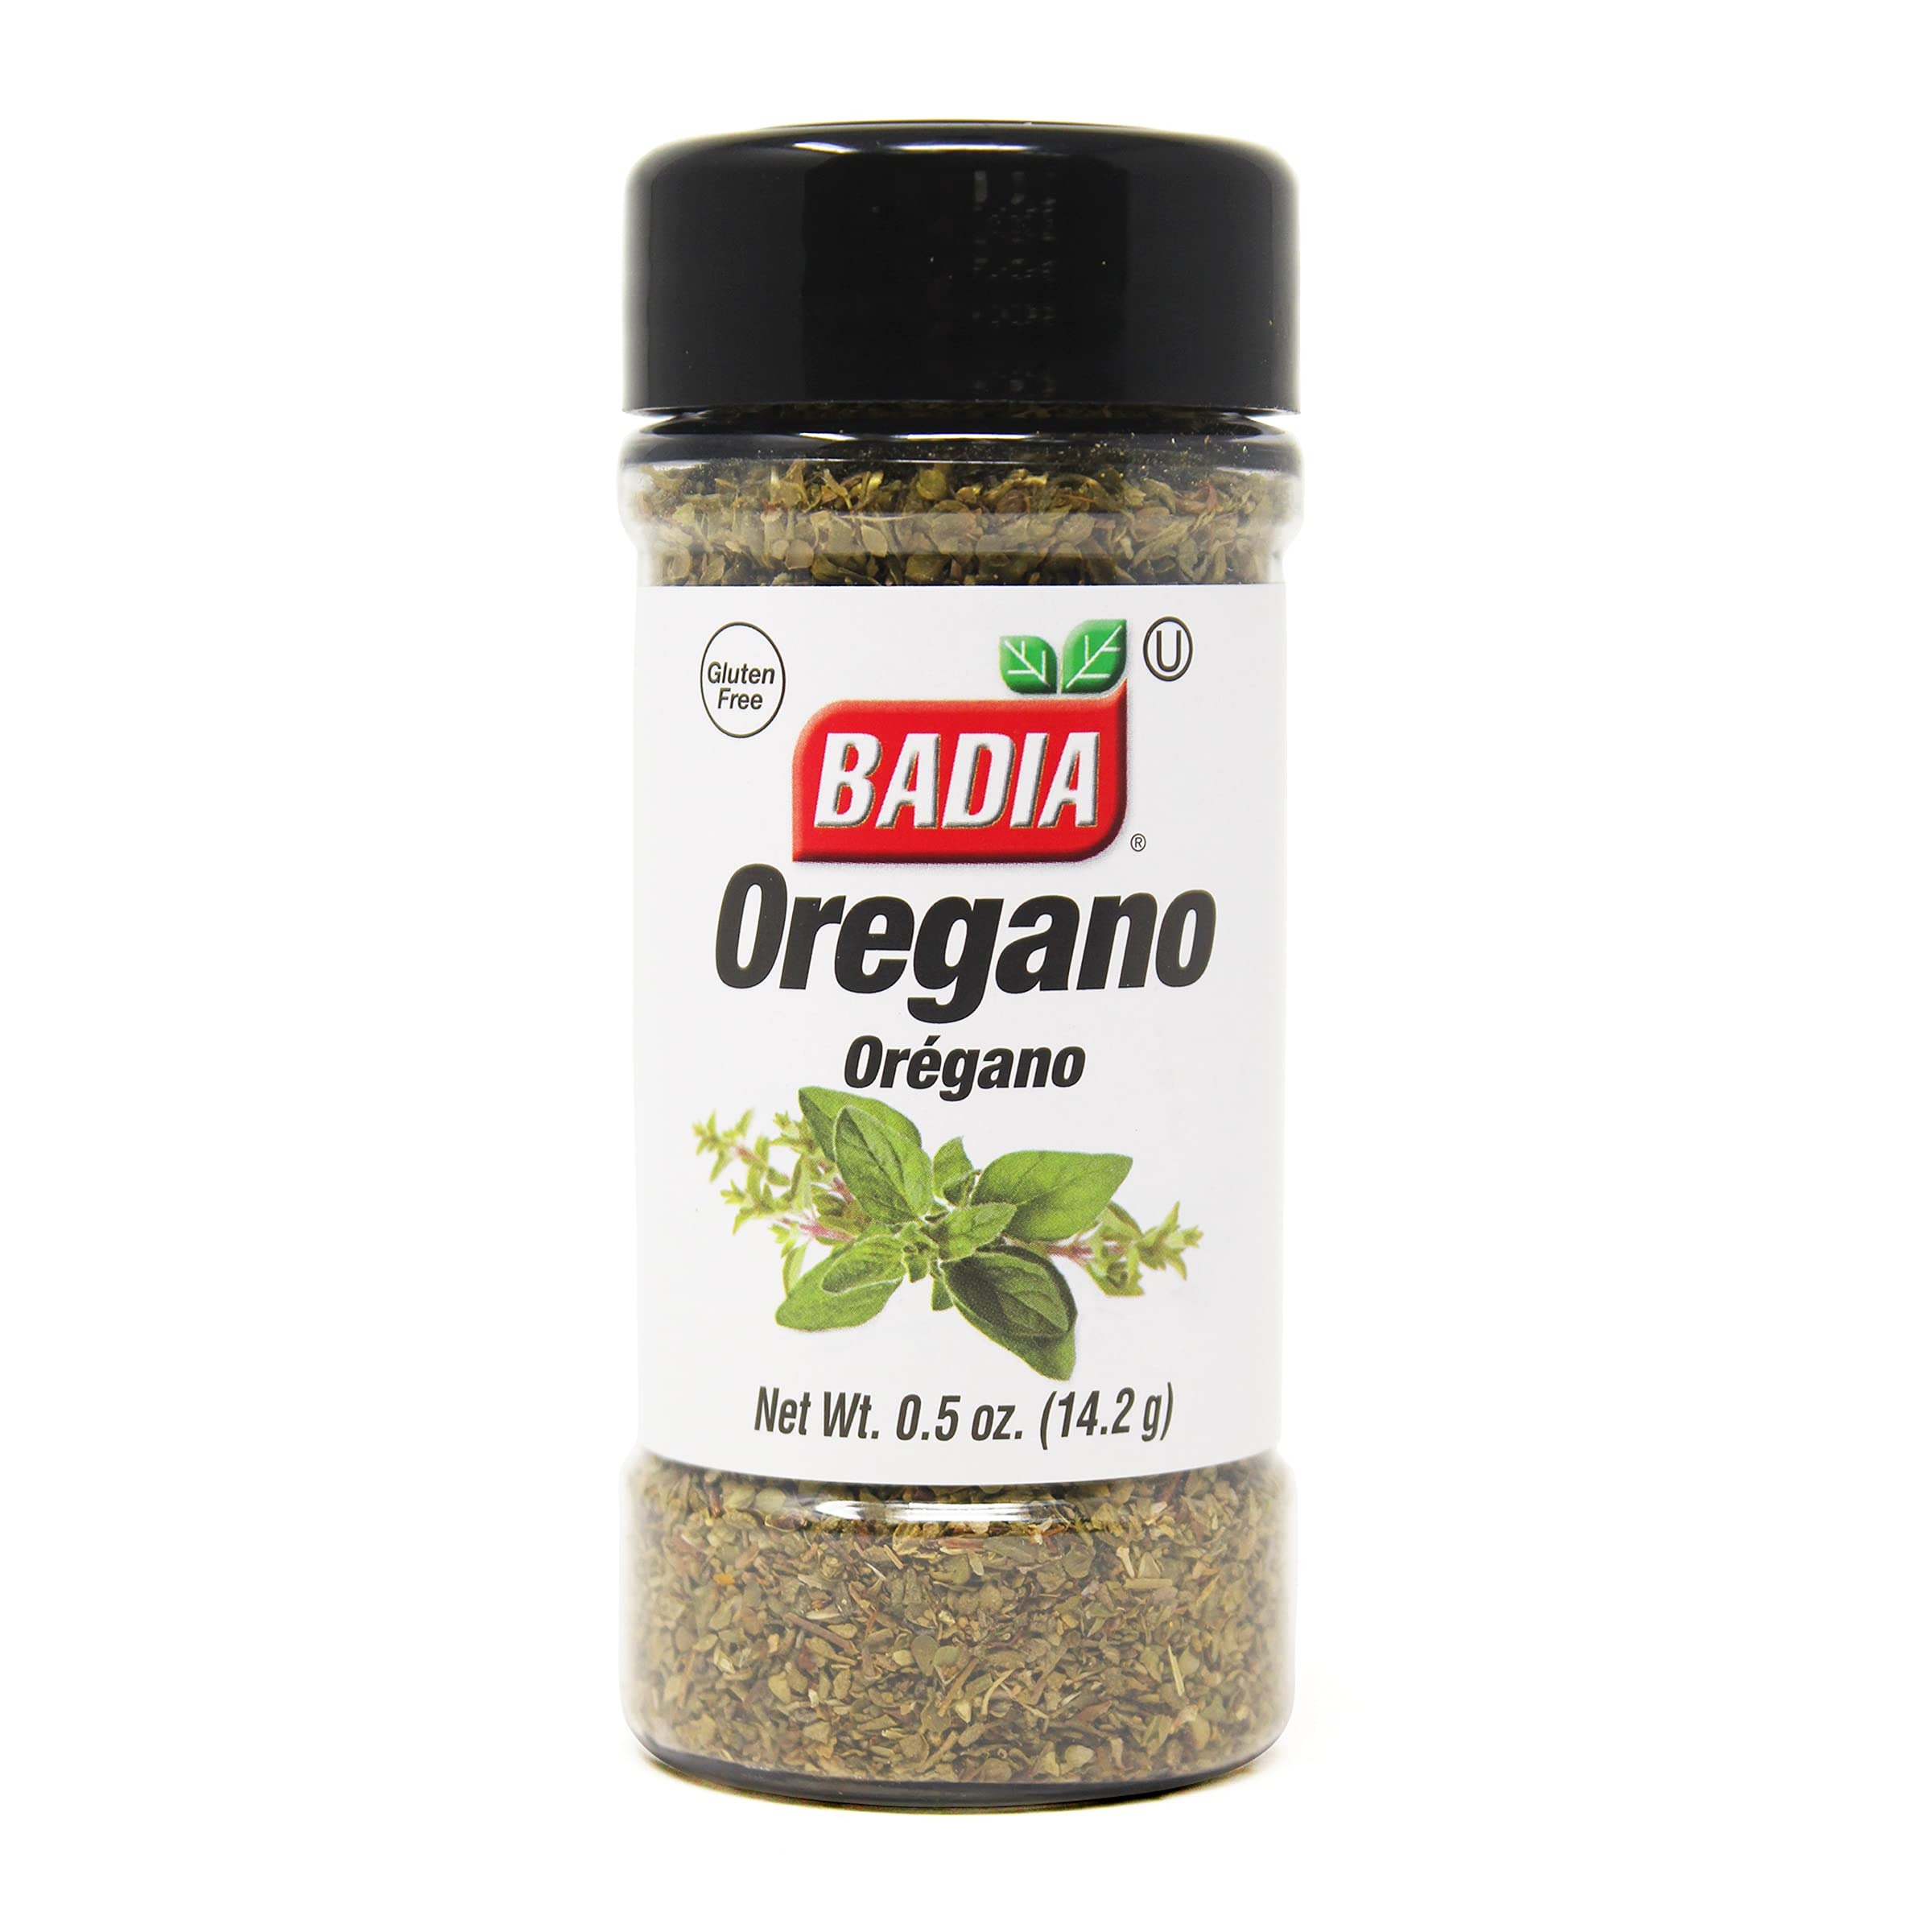
Item Name: Badia Oregano, 0.500 Ounce (Pack of 12)
Bullet Point 1: Gluten Free
Bullet Point 2: Kosher
Bullet Point 3: Great Flavor
Value: 6.0
Unit: ounce

Price: 3.29